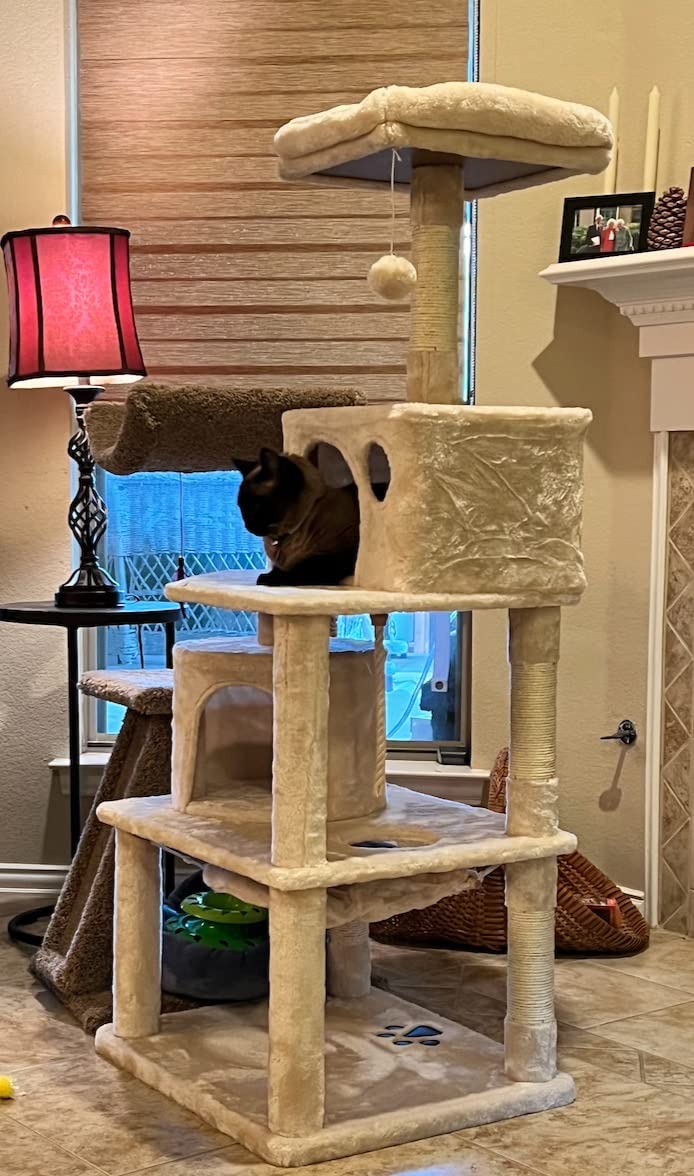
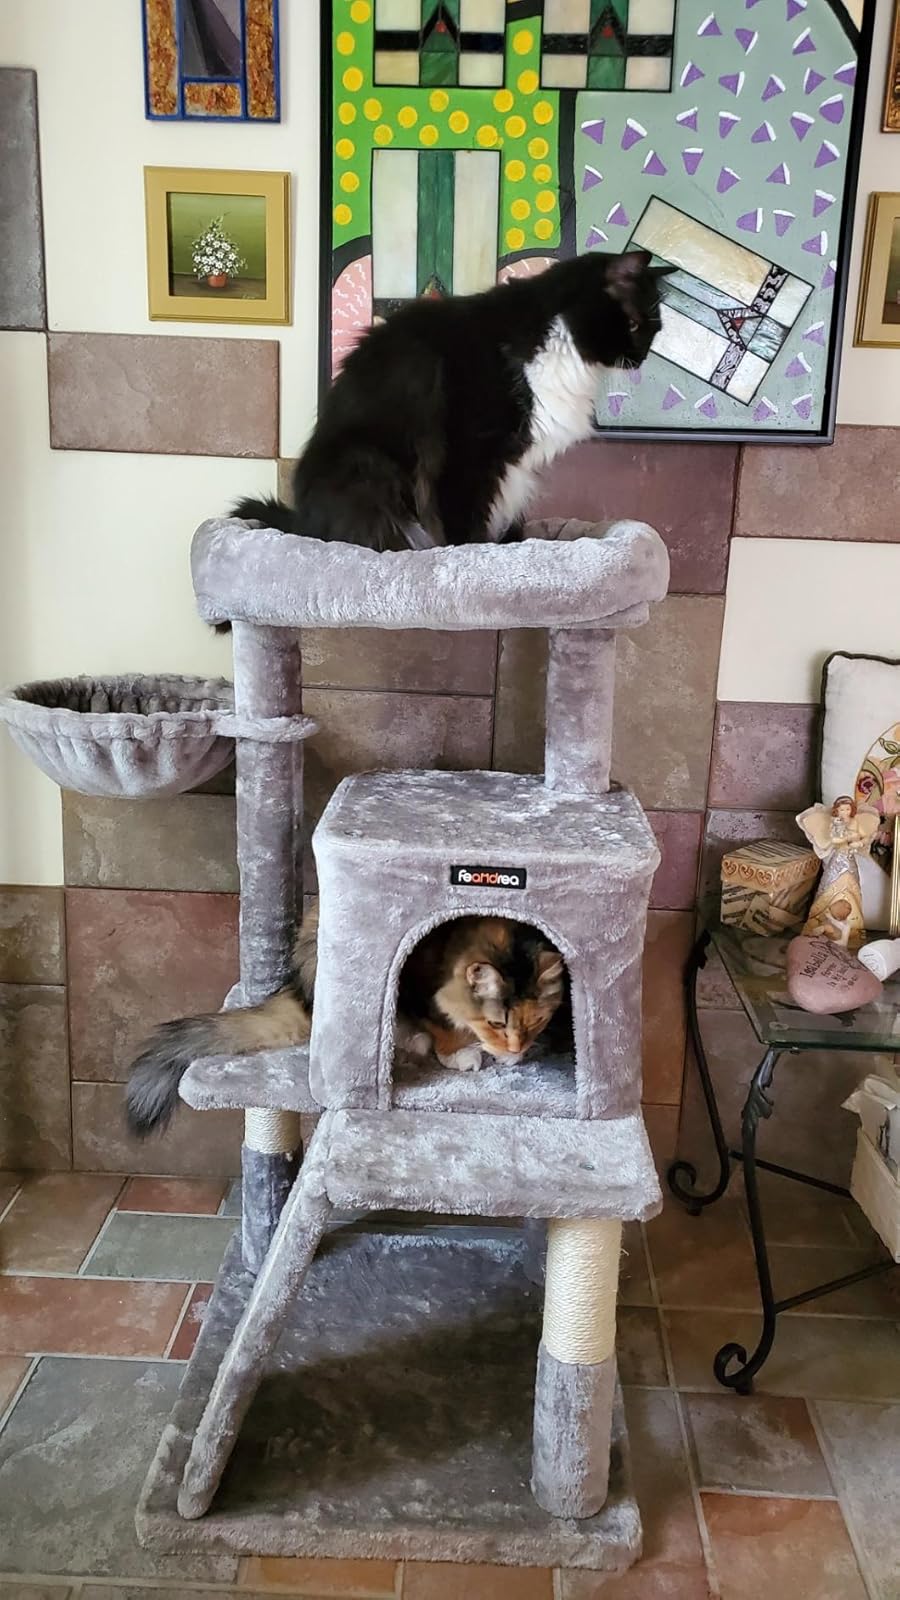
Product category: items_cat tree
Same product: no